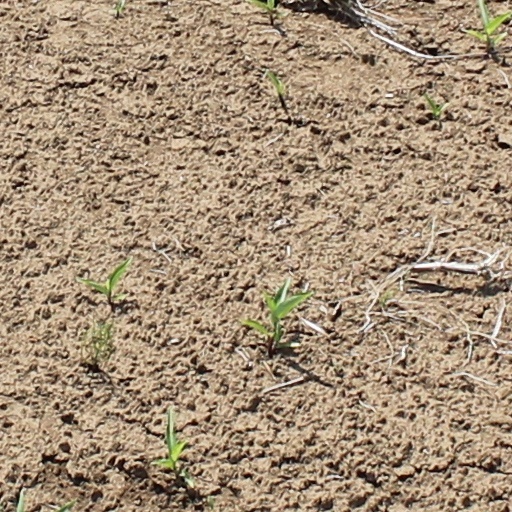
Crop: wheat